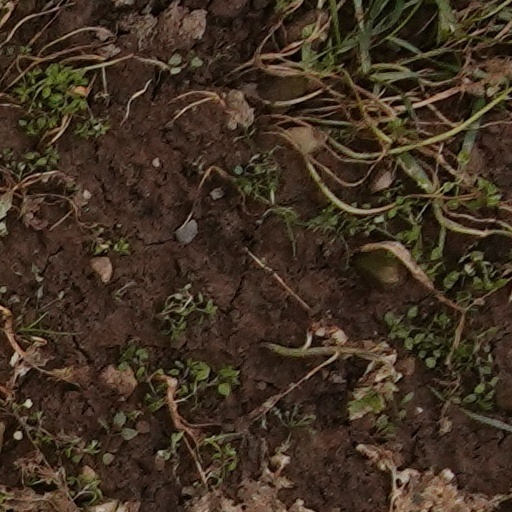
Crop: wheat